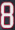
Number: 8